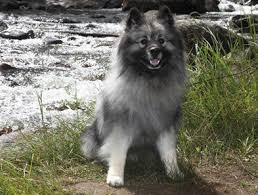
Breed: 223-n000092-keeshond